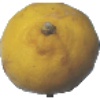
Label: Lemon 1